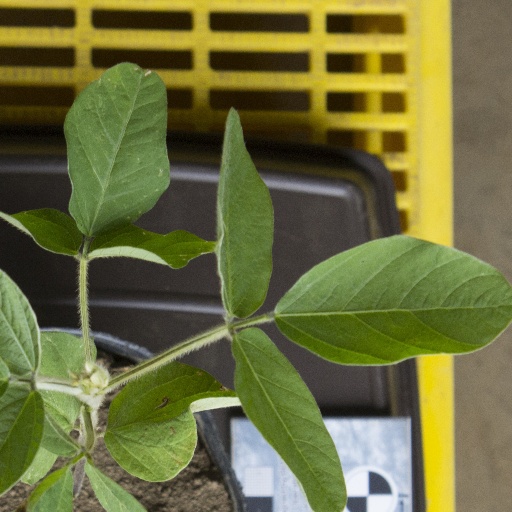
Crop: soybean